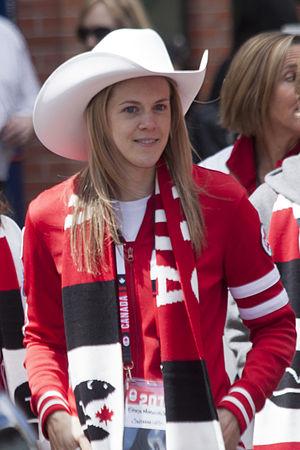
Erica Morningstar, née le 3 mars 1989 à Regina, est une nageuse canadienne.